Battle of Moorefield

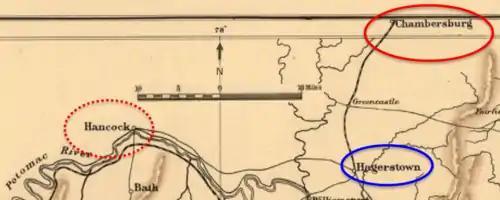
old map with points of interest circled

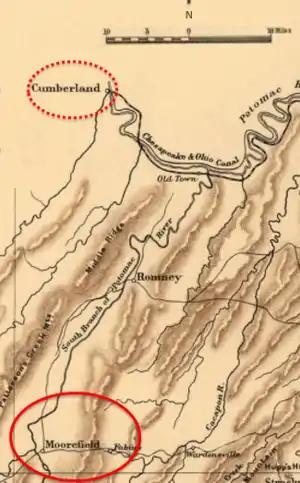
Old map with Moorefield circled

During June and July 1864, Confederate forces under the command of General Jubal A. Early patrolled the Shenandoah Valley. Early's successes were a political liability for President Abraham Lincoln, and caused Union leaders to divert resources away from Richmond and West Virginia. Union soldiers from the Army of West Virginia began arriving via the Baltimore and Ohio Railroad in Martinsburg, West Virginia, on July 19, and had an initial success in the Battle of Rutherford's Farm. A few days later, Early tricked Union General George Crook into believing that Early had sent a large part of his Confederate force to Richmond. The result of this deception was a July 24 Confederate victory near Winchester, Virginia, at the Second Battle of Kernstown. Union troops, in some cases panic stricken, retreated to the north side of the Potomac River.